Shawne Merriman

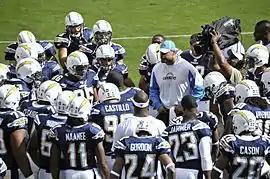
Merriman sat out most of the 2008 NFL season due to injury.

During the 2008 training camp, Merriman had difficulty with his injured knee and sat out of practice for over two weeks. Initial reports were that his recovery would take a few weeks, but on August 23, Merriman reported that he had a tear in both his posterior cruciate ligament and lateral collateral ligament. He was told by doctors that he could sustain a possible career-threatening injury should he choose to play without having surgery. Merriman withheld his decision whether or not to play while seeking several different professional opinions, including that of well-known surgeon James Andrews of Birmingham, Alabama. ESPN's Mike Tirico reported in the Chargers' Monday Night Football game that Merriman went to Miami, Florida to get a final opinion on his knee. On August 27, Merriman told Fox Sports that he would go against the advice of the doctors and will try to play through the injury, stating that he simply wants to play and that the career-ending possibilities were "misquoted."